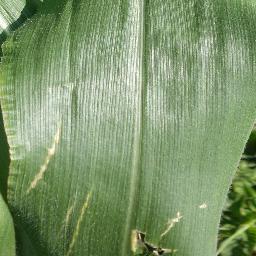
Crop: corn
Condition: (maize)_healthy